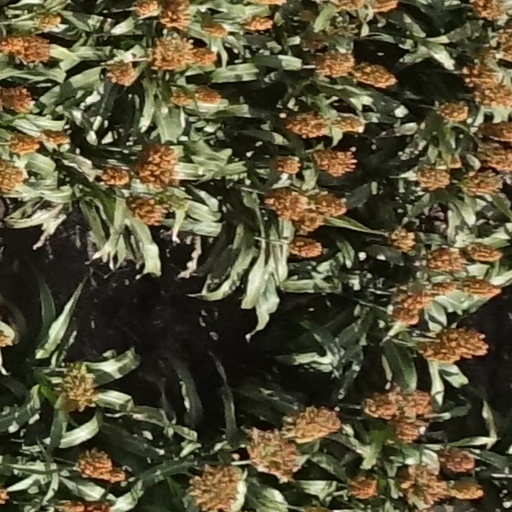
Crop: sorghum